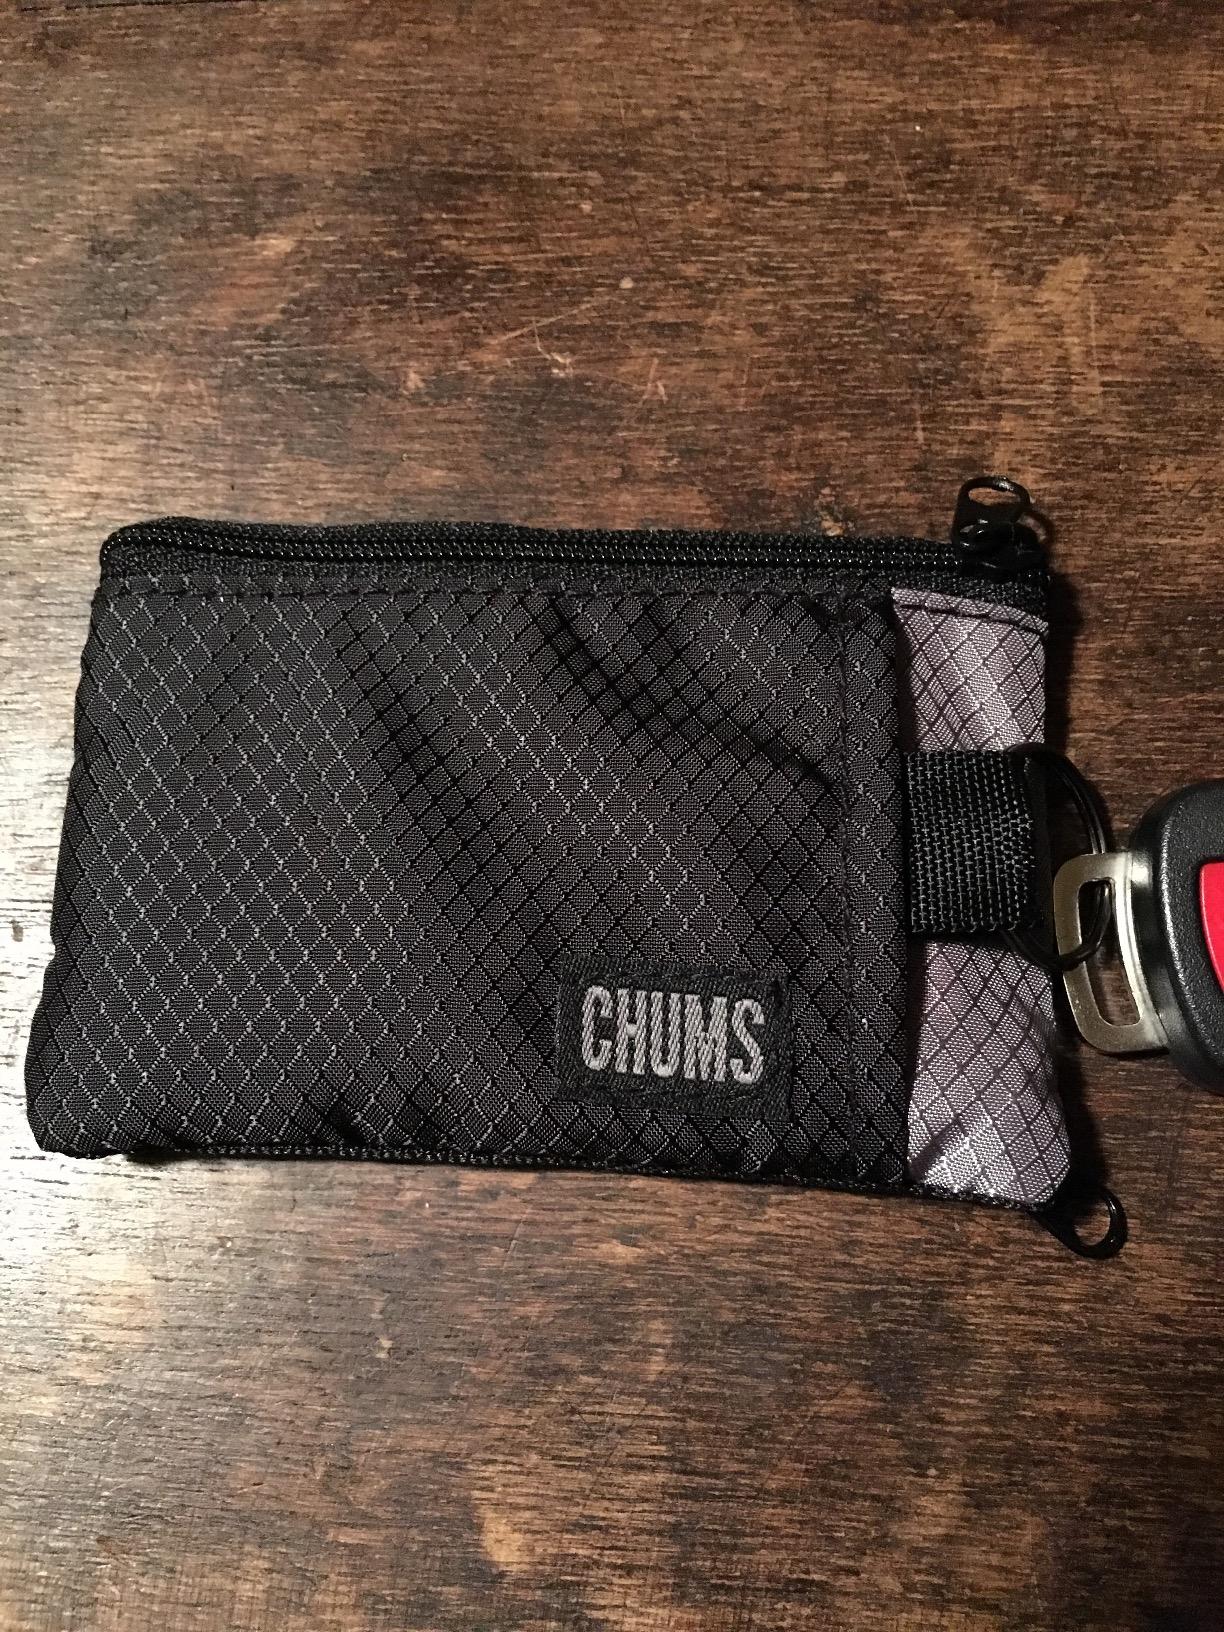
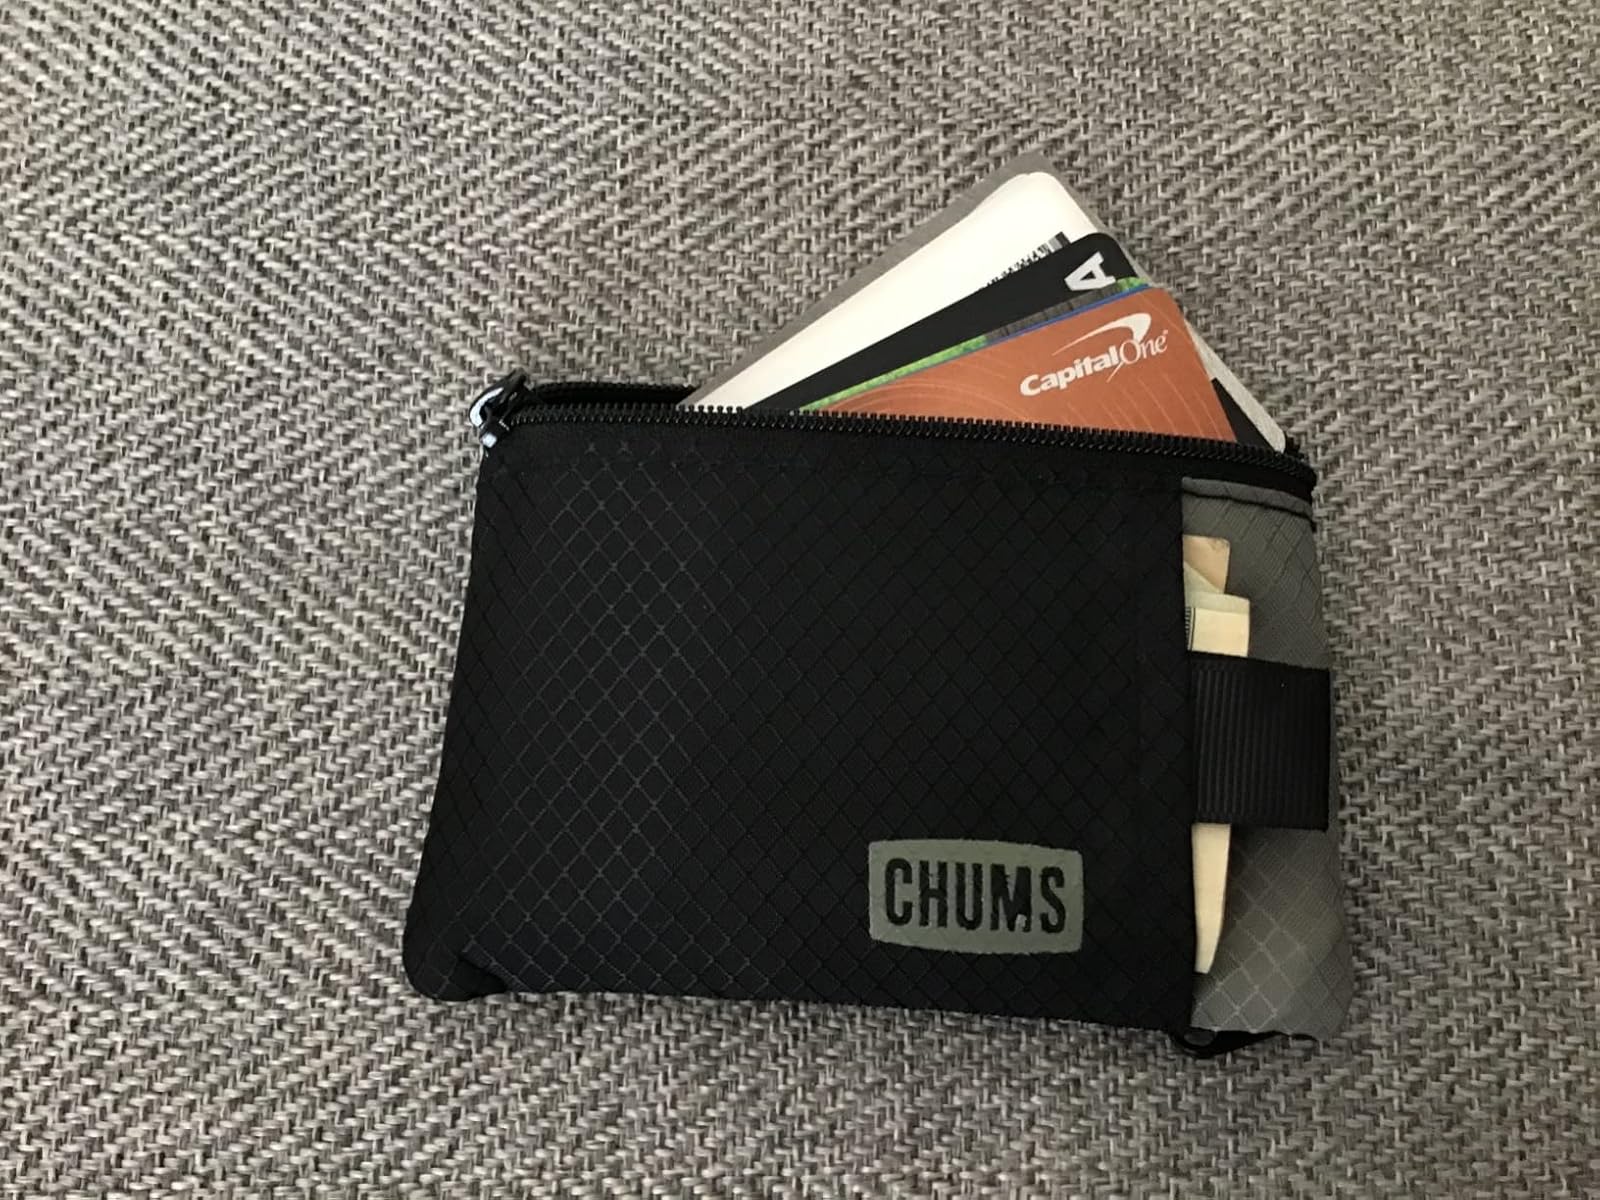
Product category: accessories_wallet
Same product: yes